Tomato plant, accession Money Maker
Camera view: bottom (45 deg); turntable rotation: 60 degrees
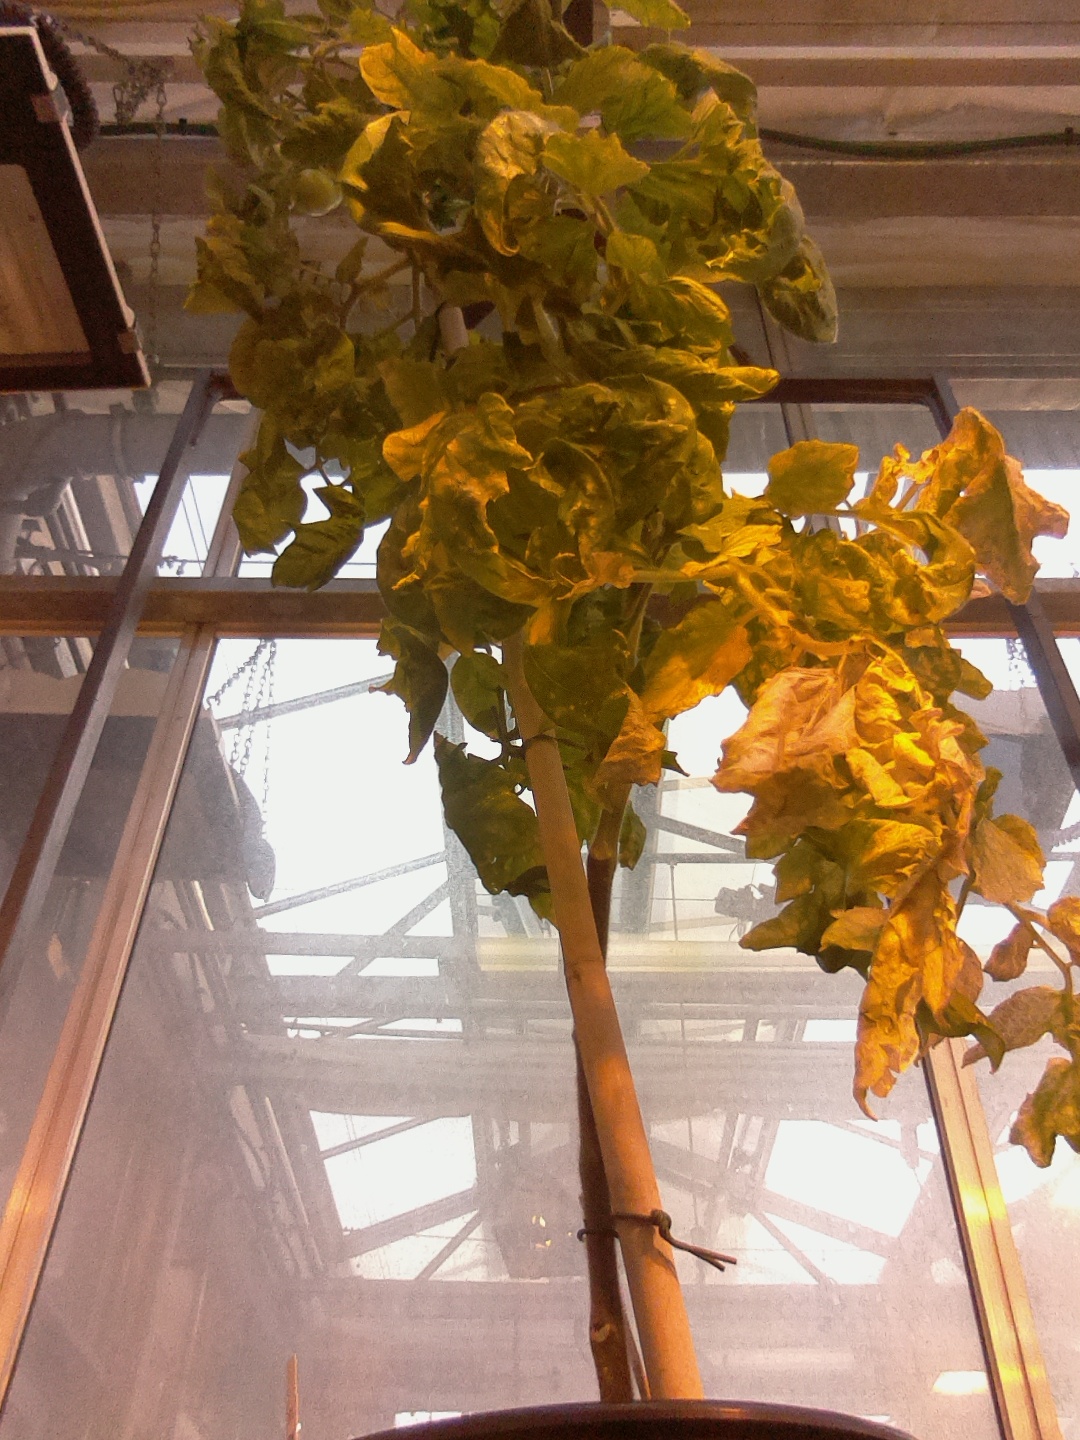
BBCH growth stage 79: 90% -100% of final fruit size